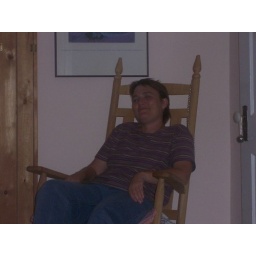
the bride who just never met the right girl (all the lesbian who moved in next door turned out to be crazy)